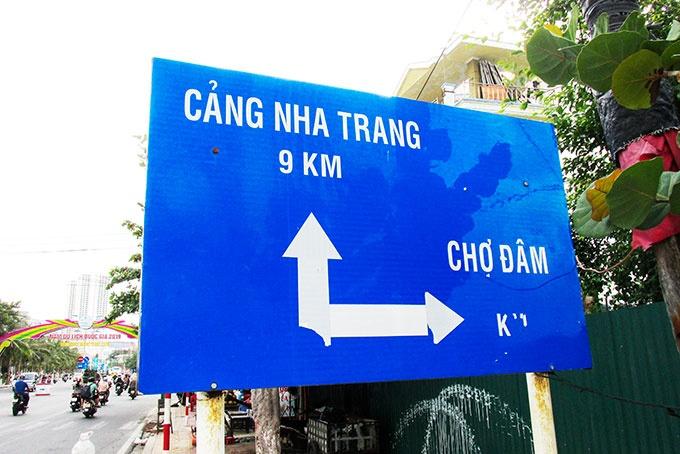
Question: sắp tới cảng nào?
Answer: sắp tới cảng nha trang